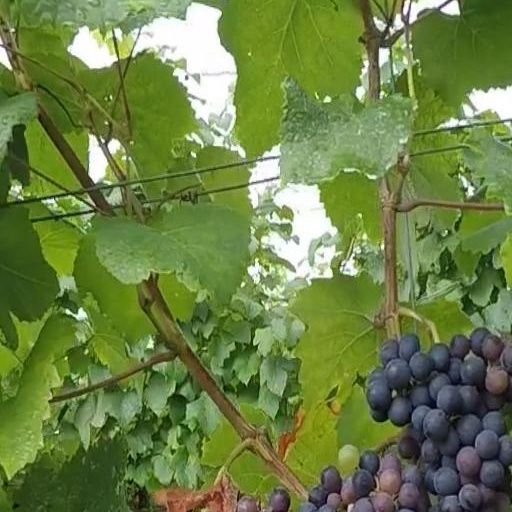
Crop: grape